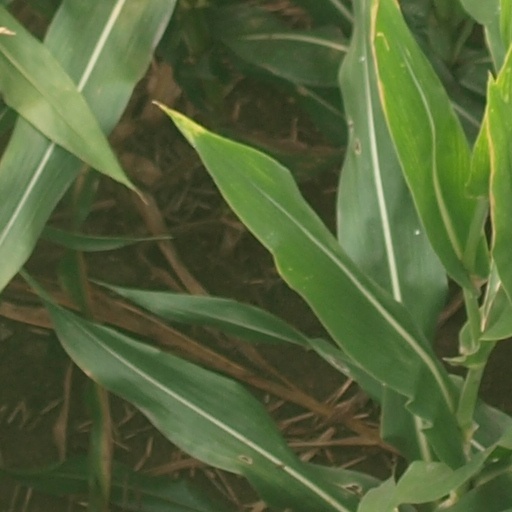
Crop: maize; corn